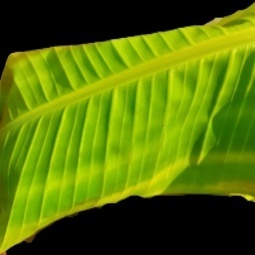
Label: Zinc